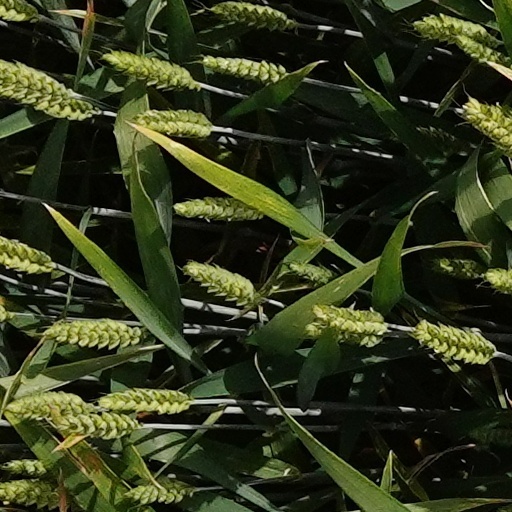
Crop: wheat